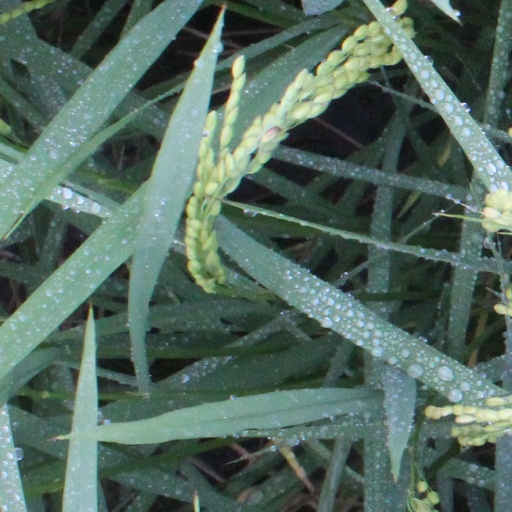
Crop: rice